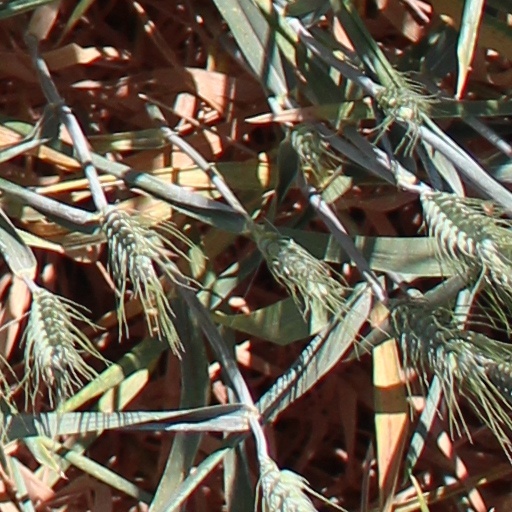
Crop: wheat